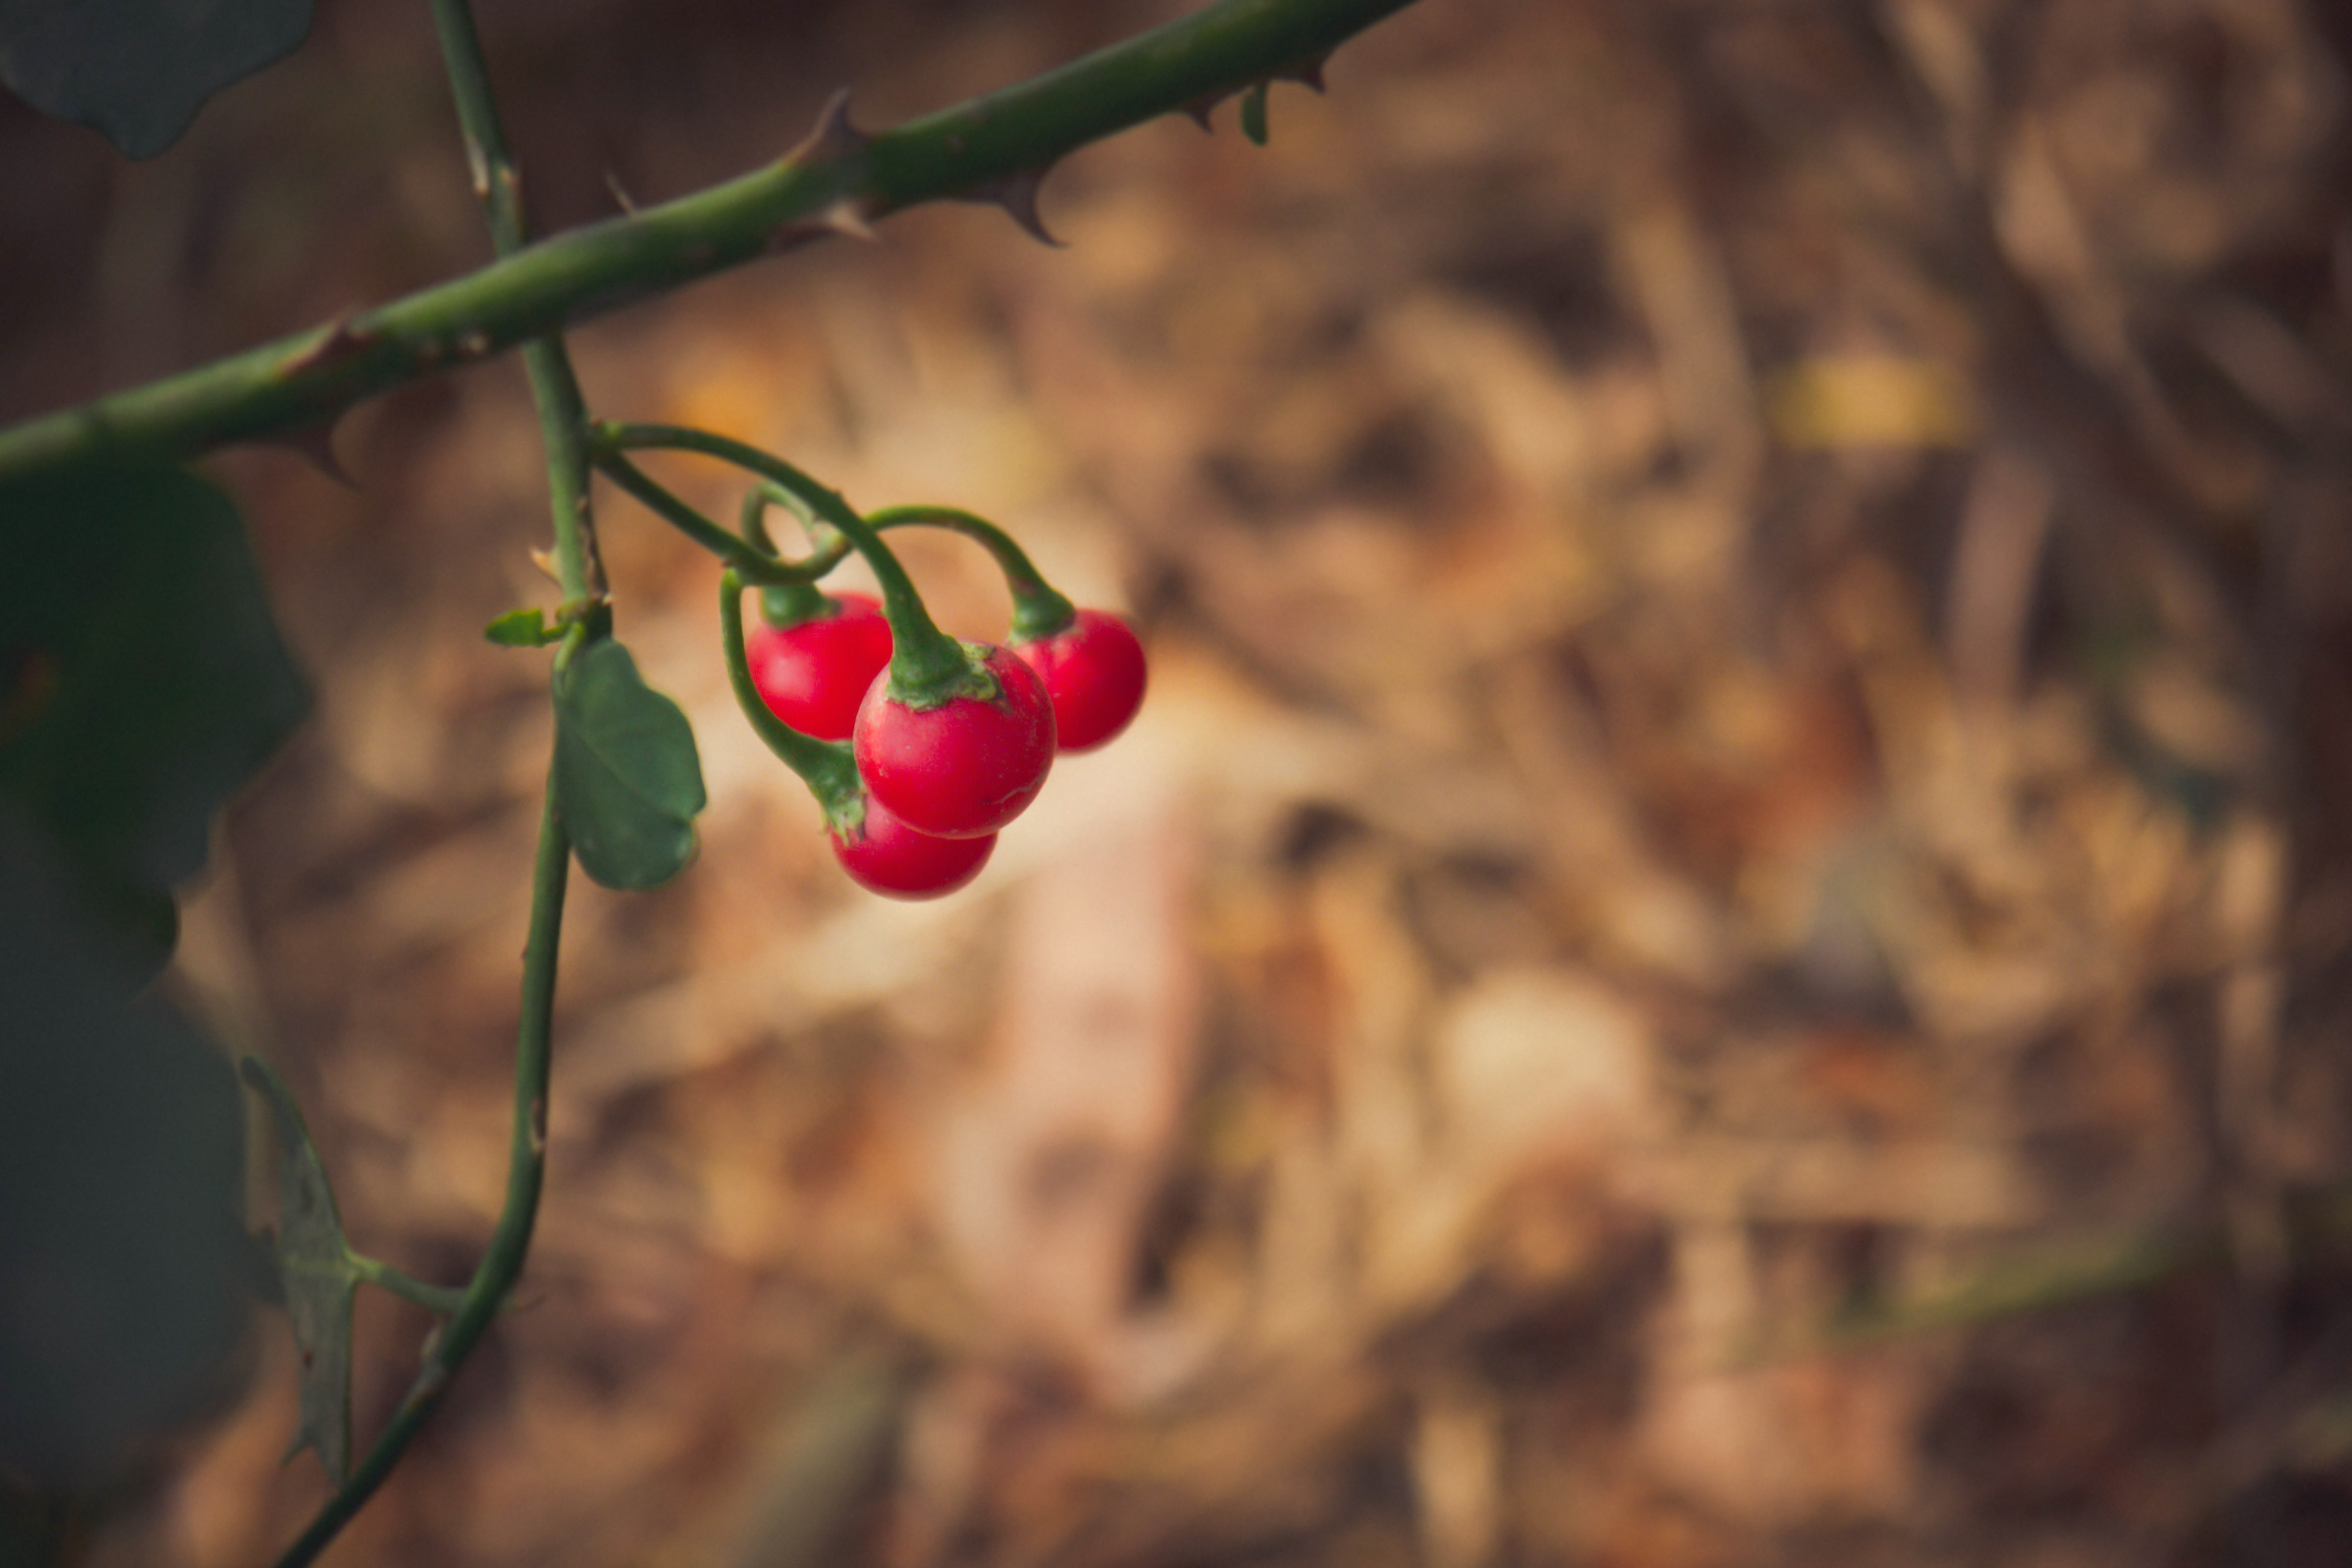
flower, background, beautiful, beauty, blossom, branch, closeup, color, colorful, flora, floral, flowers, food, fresh, fruit, garden, gardening, green, healthy, isolated, leaf, natural, nature, nutrition, organic, park, plant, procumbens, purple, red, small, solanum, spring, summer, tree, tropical, vegetable, vegetarian, white, rose hip, flowering plant, plant stem, wildflower, autumn, twig